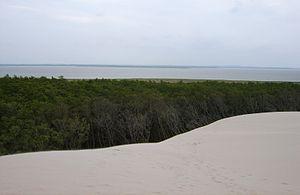
Une dune est un relief ou un modelé composé de sable. Le terme appartient au vocabulaire topographique, géographique, géomorphologique. Les ensembles dunaires font partie des formations superficielles. Il existe des dunes littorales et continentales et hydrauliques de tailles, de superficie, d'âges et de dynamiques variés. Les processus éoliens ou hydrauliques gouvernent l'édification, l'évolution, les mouvements des dunes et des massifs dunaires et définissent les formes générales et de détails. D'autres appellations qualifient les ensembles dunaires comme erg, dune littorale, croc, garenne, etc. Ces termes généralement locaux peuvent connaître un usage plus général et qualifier un type particulier de dune.